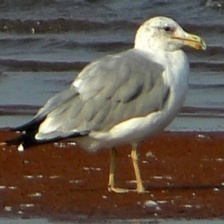
Species: CALIFORNIA GULL
Scientific name: LARUS CALIFORNICUS